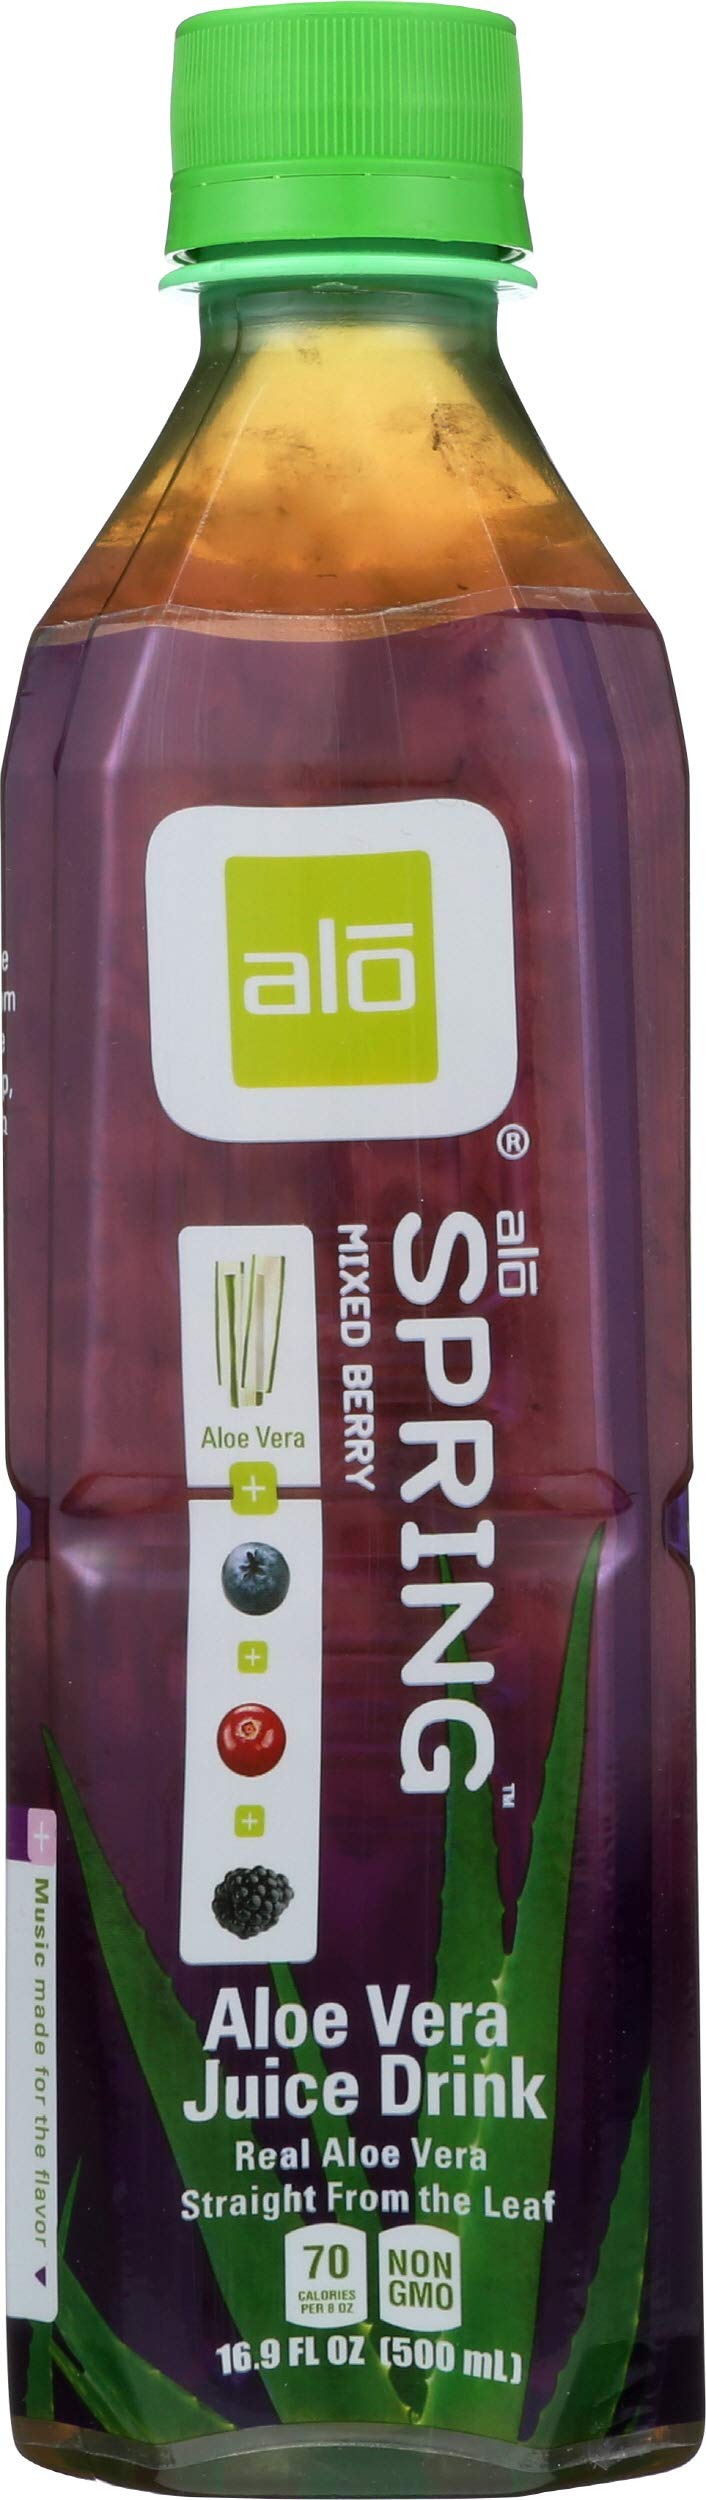
Item Name: Alo Bev Aloe Spring Mixed Berry, 16.8 oz
Bullet Point 1: Alo Bev Aloe Spring Mixed Berry, 16
Bullet Point 2: Best quality product
Bullet Point 3: Gluten-free and Non-GMO, Effervesce combines Authenticity with Elegance and Prestige
Value: 16.9
Unit: oz

Price: 73.98